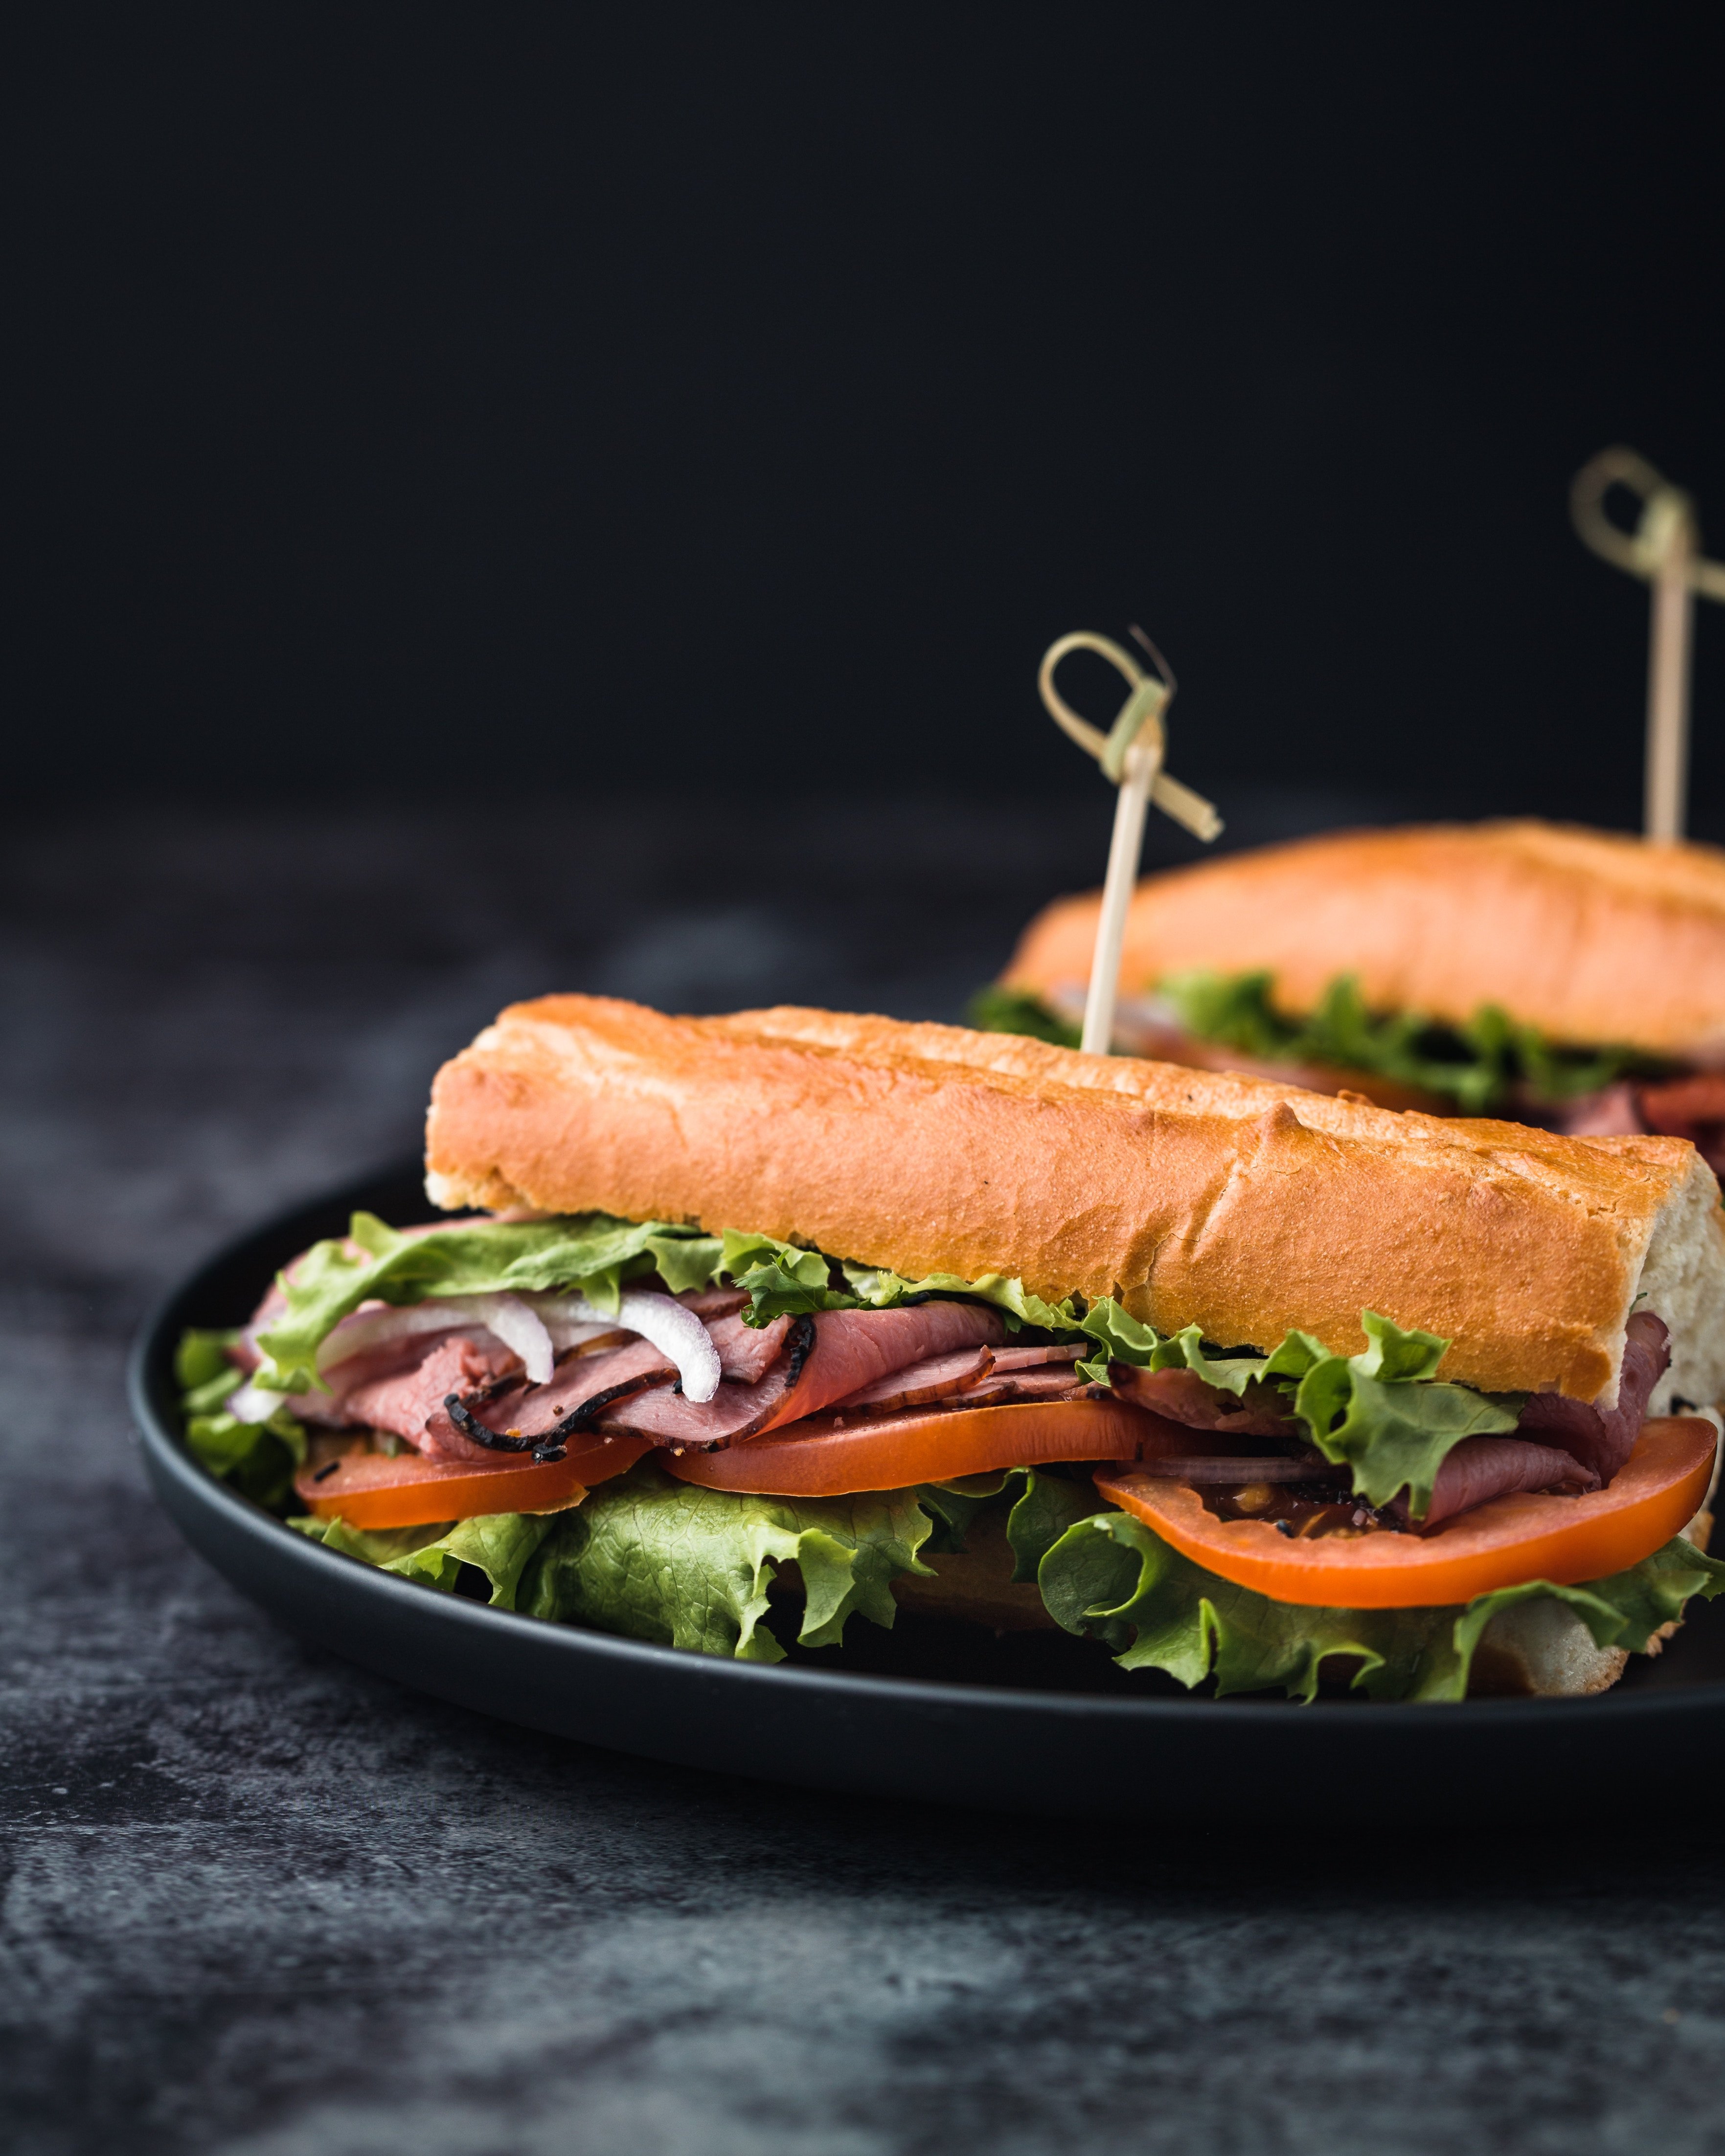
food, dish, cuisine, ingredient, sandwich, submarine sandwich, banh mi, finger food, produce, fast food, Bocadillo, recipe, smoked salmon, meat, baked goods, pan bagnat